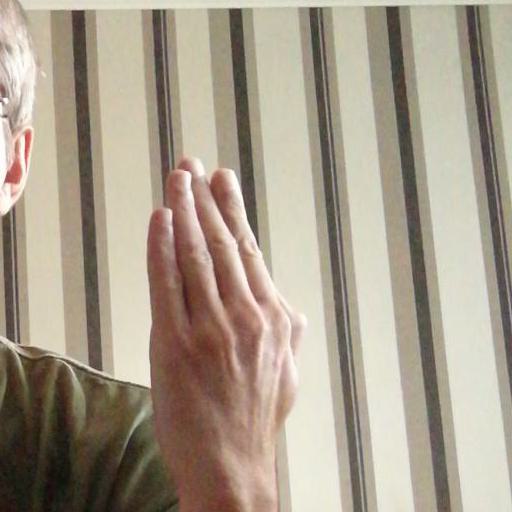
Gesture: stop_inverted